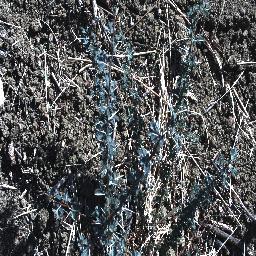
Label: prickly_acacia